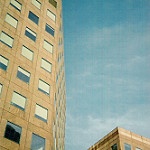
Scene: Outdoor